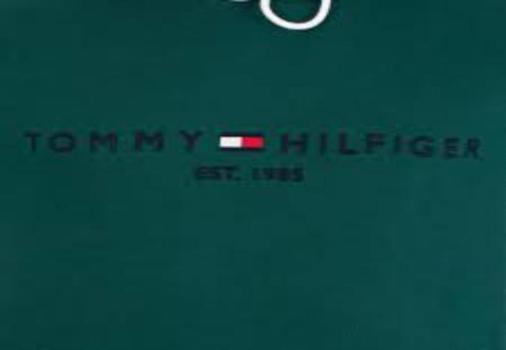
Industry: Clothes